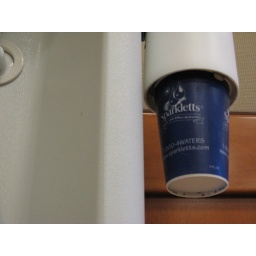
A water cup of the watercooler in the meeting room